Griffith Park

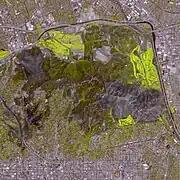
Aftermath of the 2007 fire. Both visible and infra-red wavelengths of light have been used to make this satellite image. Vegetation appears in various shades of green, while the burned areas appear charcoal.

Griffith set up a trust fund for the improvements he envisioned, and after his death in 1919 the city began to build what Griffith had wanted. The amphitheater, called the Greek Theatre, was completed in 1930, and Griffith Observatory was finished in 1935. Subsequent to Griffith's original gift, further donations of land, city purchases, and the reversion of land from private to public have expanded the park to its present size.